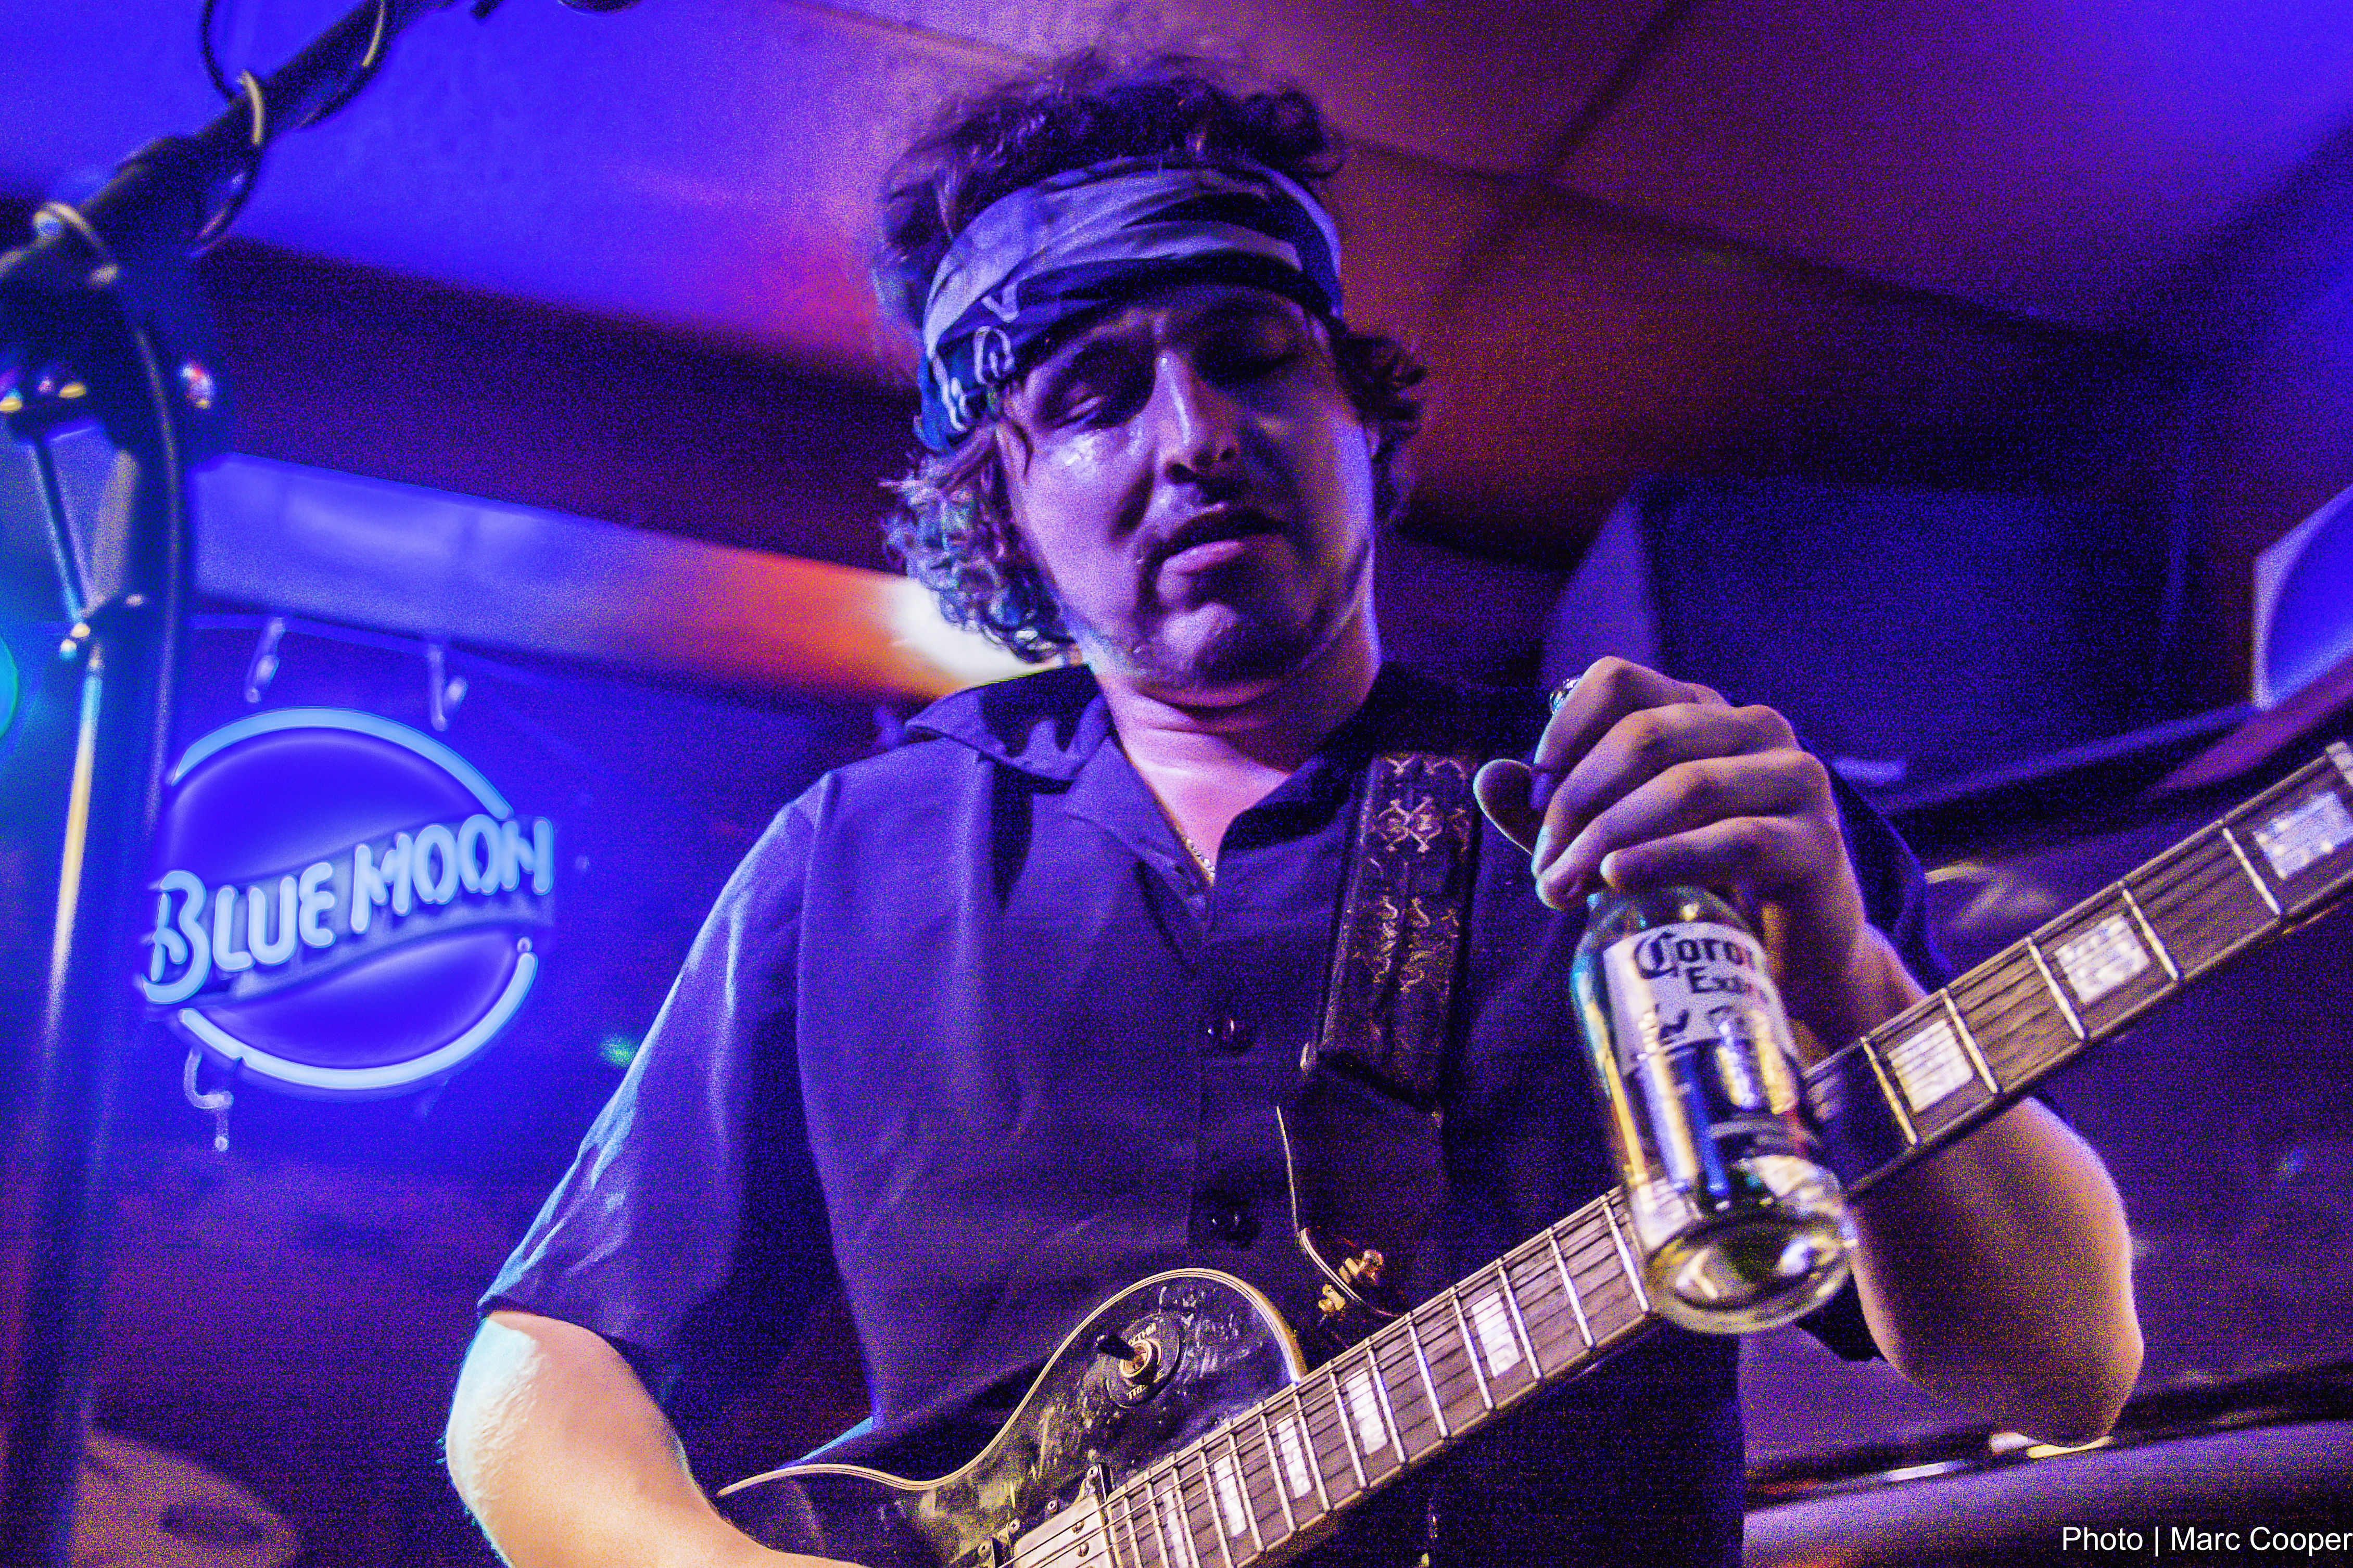
music, guitar, concert, musician, blues, cool image, stage, performance, bassist, singing, guitarist, drums, drummer, mauisugarmill, bluesguitar, crazytomes, i, bass guitar, entertainment, performing arts, singer songwriter, rock concert